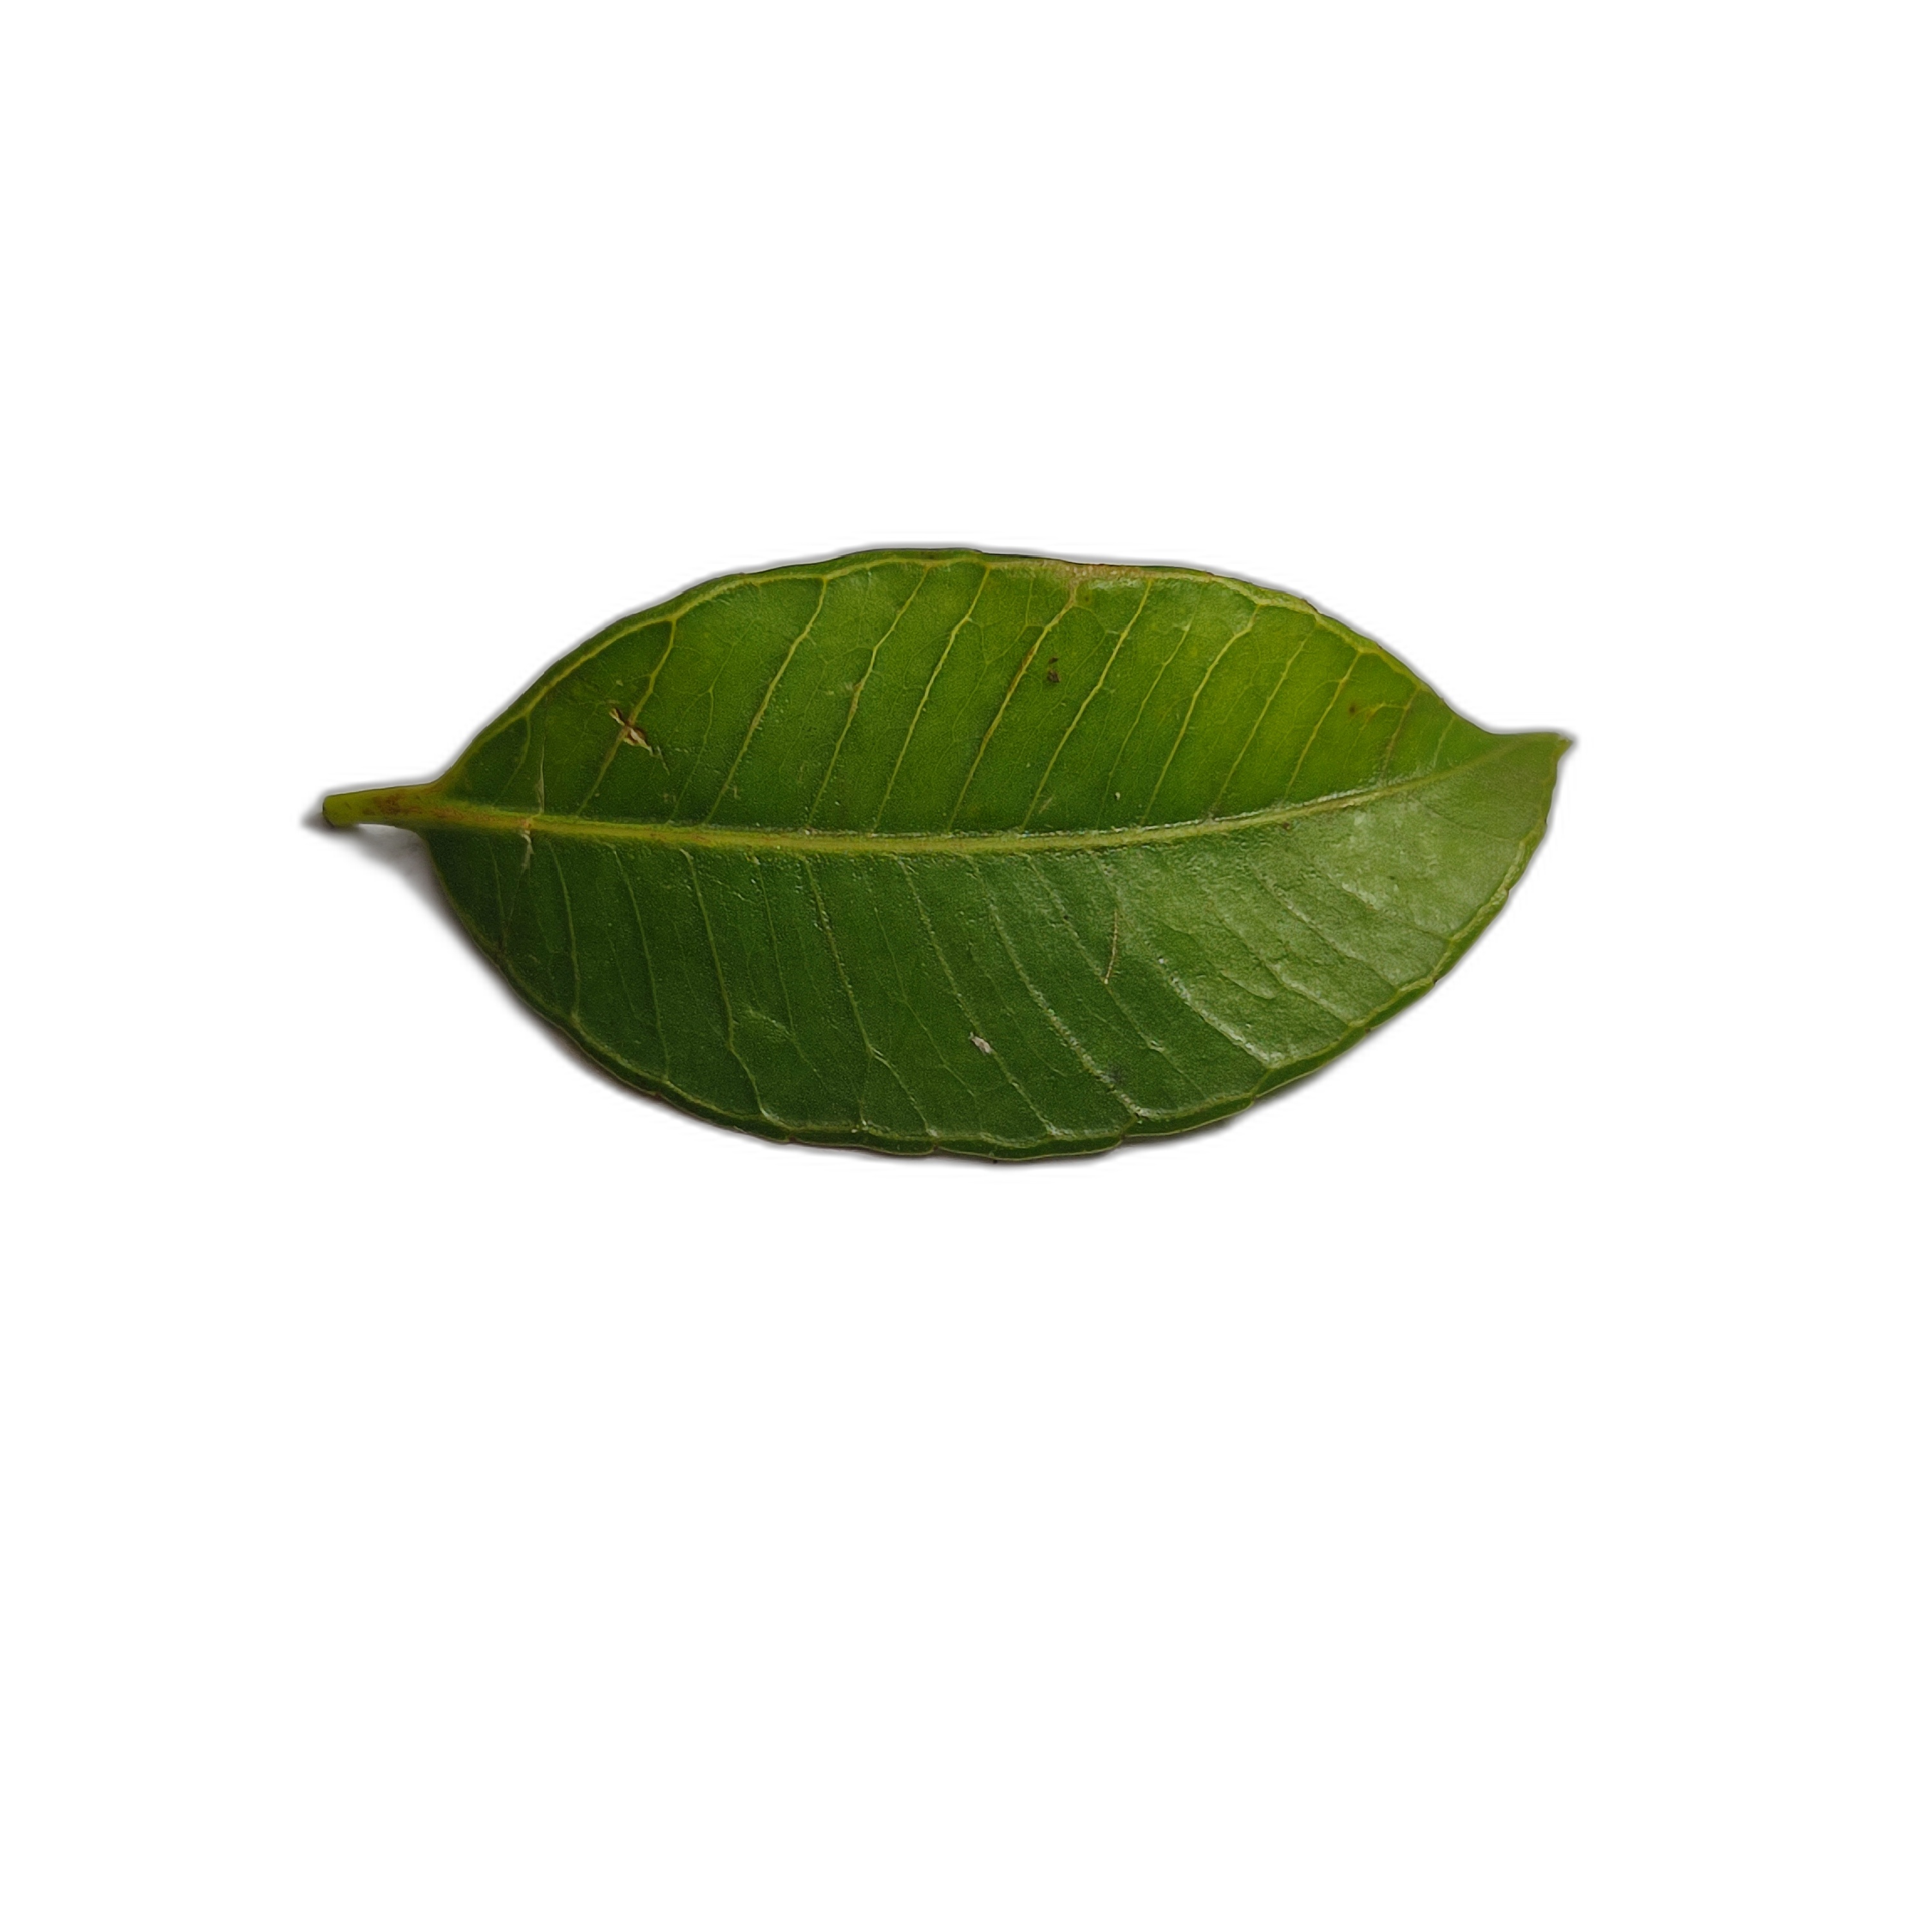
Label: healthy